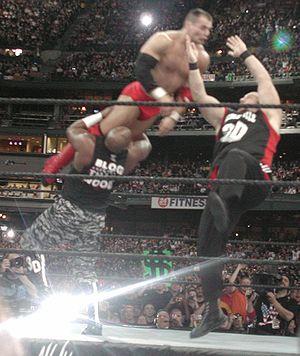
Les techniques en équipe dans le catch sont des prises, attaques ou prises de soumission exécutées par deux catcheurs travaillant en équipe sur un adversaire.
Devon Hughes est un catcheur américain, plus connu pour ses apparitions à la Extreme Championship Wrestling et World Wrestling Entertainment en tant que D-Von Dudley. Il a également fait partie de la Total Nonstop Action Wrestling sous le nom Devon en tant qu'ancien membre des Aces & Eights. Il travaille actuellement à la World Wrestling Entertainment.
Les Dudley Boyz était une équipe de catcheurs constituée de Bubba Ray Dudley et D-Von Dudley. Ils se font connaitre aussi sous le nom de Team 3D et sont actuellement employés à la World Wrestling Entertainment.